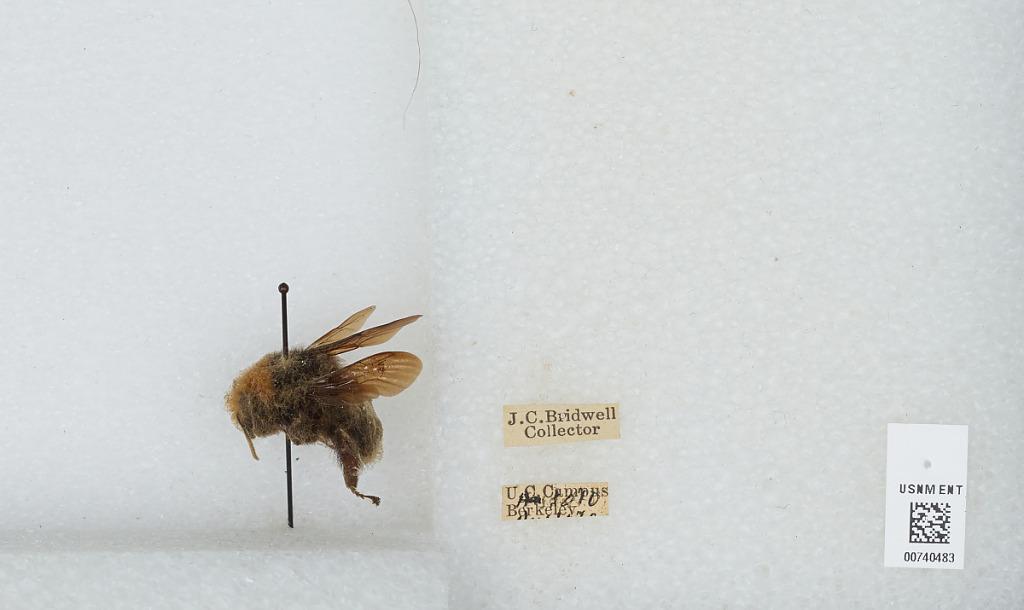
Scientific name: Bombus (Pyrobombus) vosnesenskii Radoszkowski
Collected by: J. Bridwell
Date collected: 1910-8-10
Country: United States
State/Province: California
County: Alameda
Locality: Campus of the University of California, Berkeley
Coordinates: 37.8719, -122.259